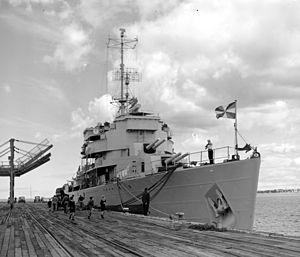
La Classe Tromp est une classe de deux croiseurs légers construite pour la Marine royale néerlandaise avant la Seconde Guerre mondiale.